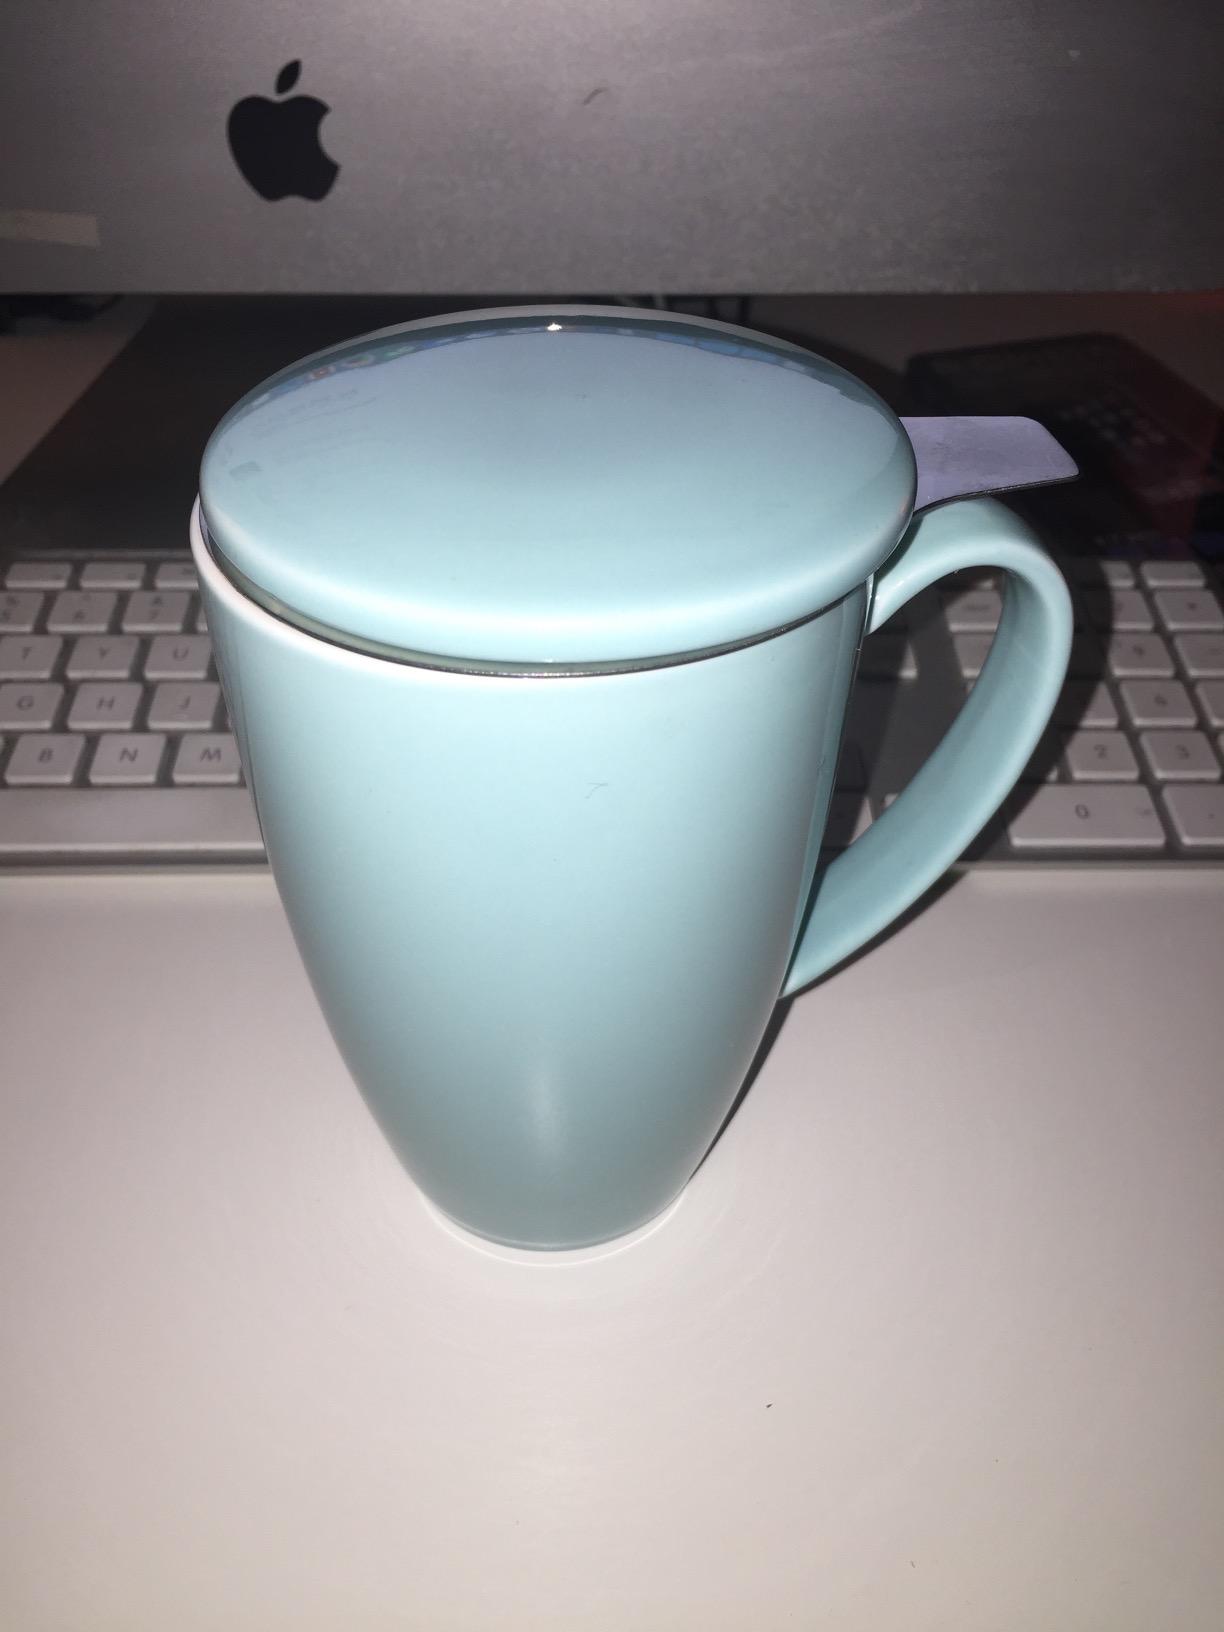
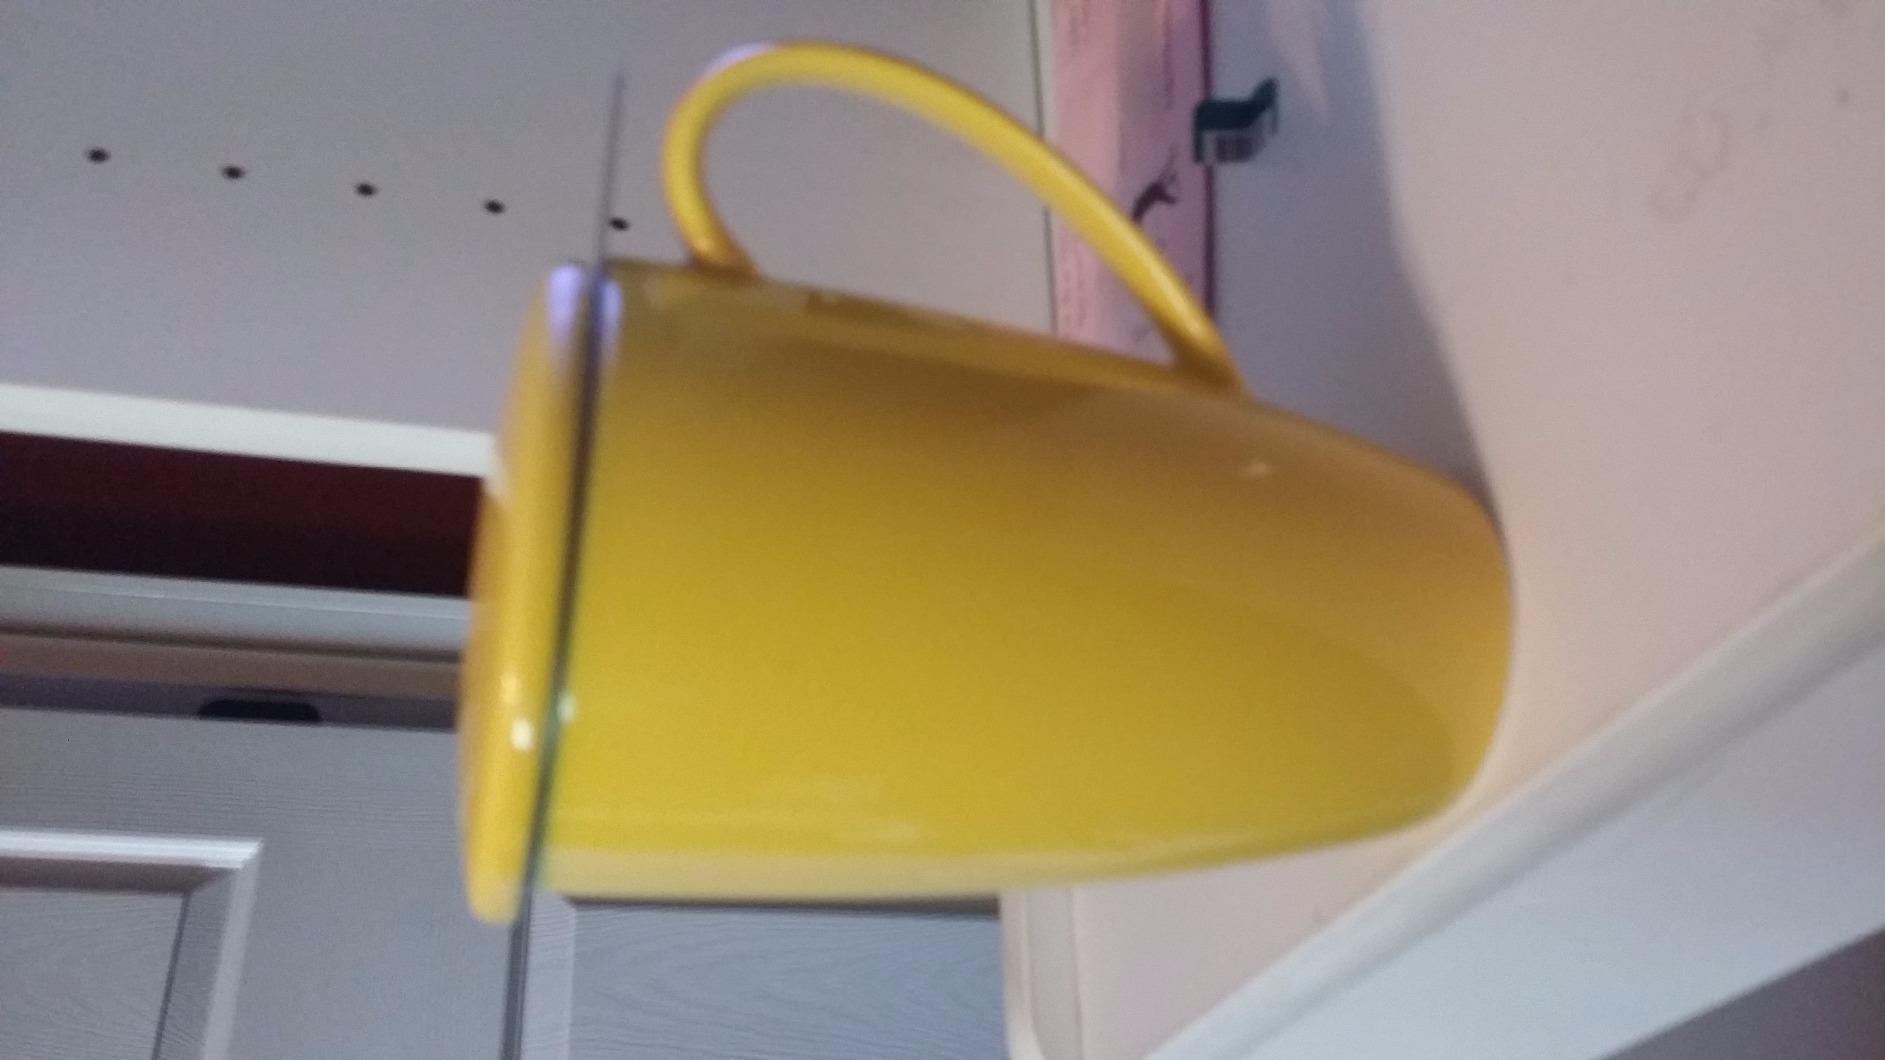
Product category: items_mug
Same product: no